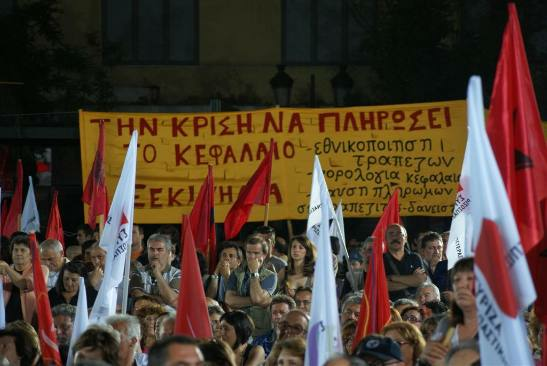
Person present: Yes